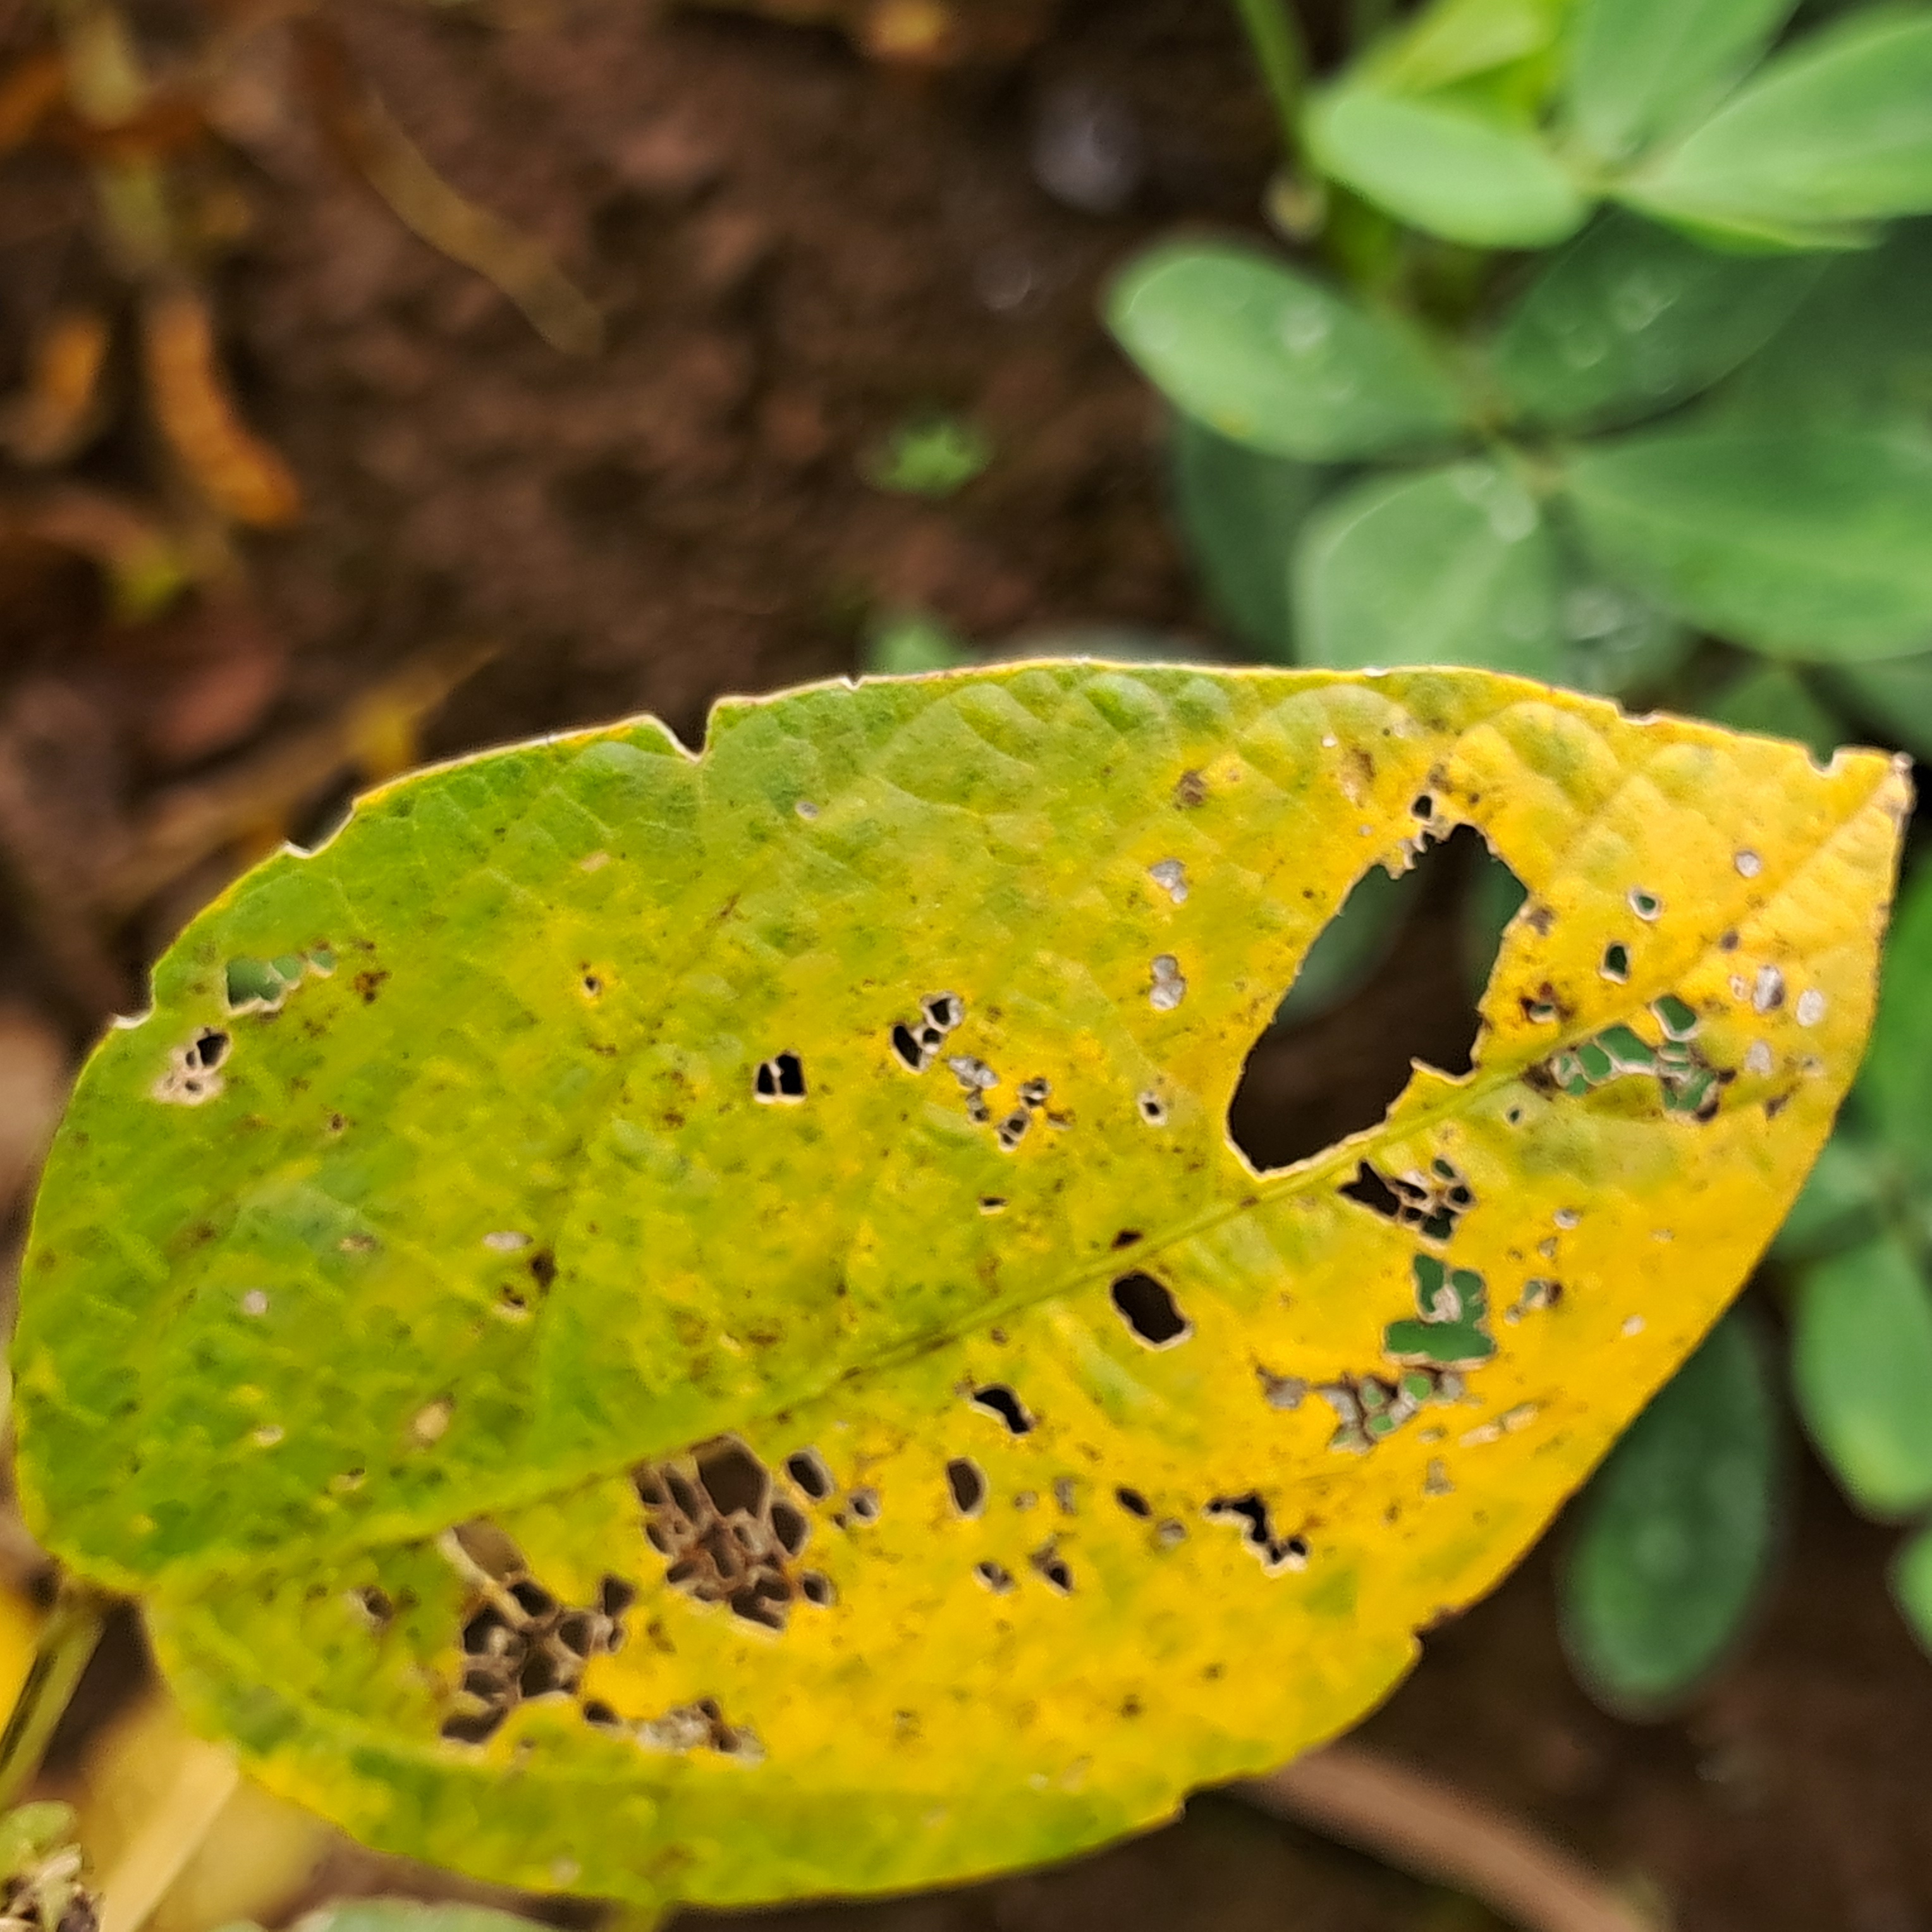
Label: Caterpillar_Semilooper_Pest